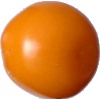
Label: Tomato Yellow 1